Supergirl season 4

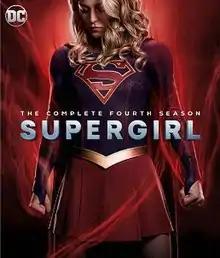
Home media cover

The fourth season of the American television series "Supergirl", which is based on the DC Comics character Kara Zor-El / Supergirl, premiered on The CW on October 14, 2018. The season follows Kara, a reporter and superpowered alien who fights against those who threaten Earth. It is set in the Arrowverse, sharing continuity with the other television series of the universe. The season is produced by Berlanti Productions, Warner Bros. Television, and DC Entertainment, with Robert Rovner and Jessica Queller serving as showrunners.